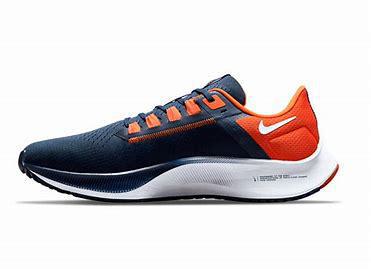
Brand: Nike
Model: College Air Zoom Pegasus 38